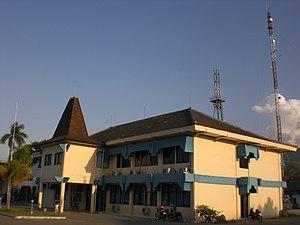
La Radio-Télévision du Timor oriental est la compagnie de télé-radiodiffusion nationale de la république du Timor oriental. Sa création est intervenue quelques semaines après la reconnaissance de l'indépendance du territoire, en 2002. Elle opère une chaîne de télévision et une station de radio.